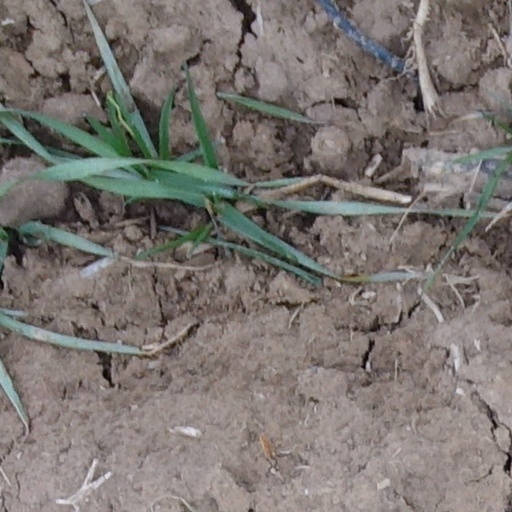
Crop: wheat